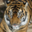
Label: tiger